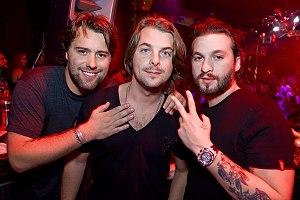
La discographie de Swedish House Mafia se compose de deux albums, neuf singles et deux remixes.